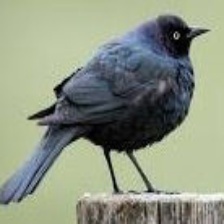
Species: BREWERS BLACKBIRD
Scientific name: EUPHAGUS CYANOCEPHALUS